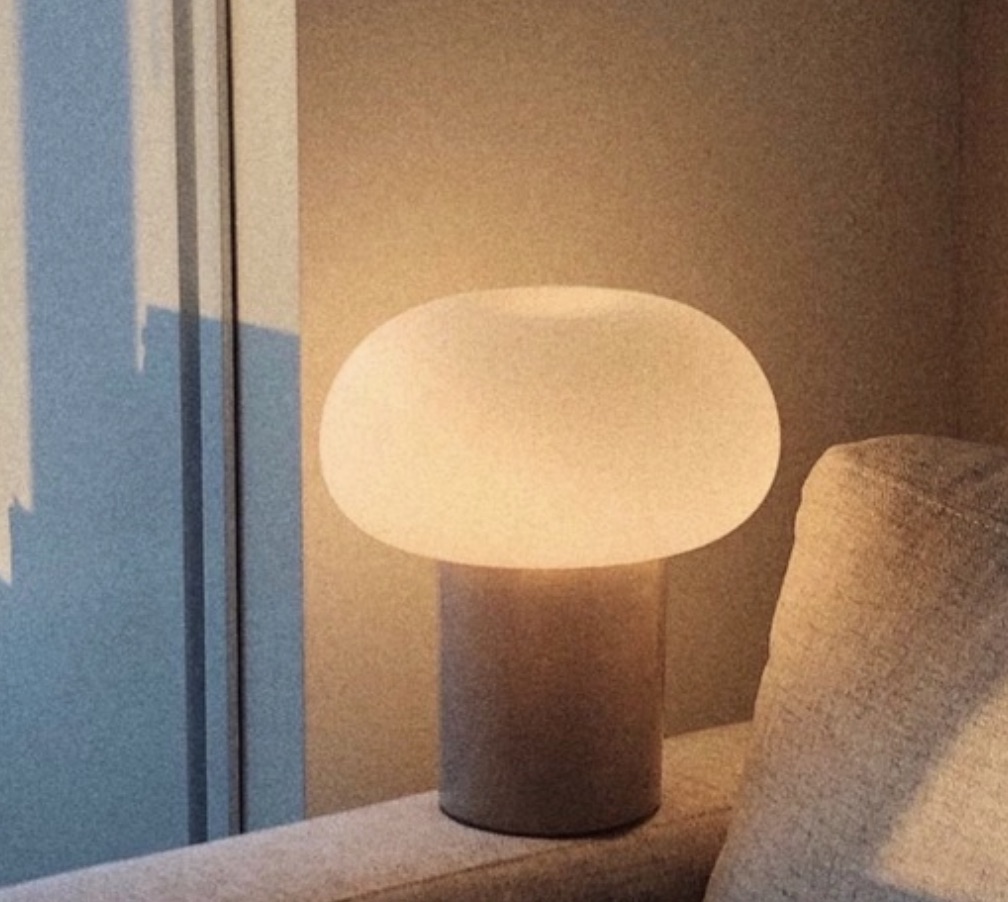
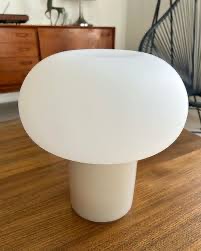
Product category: misc
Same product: yes